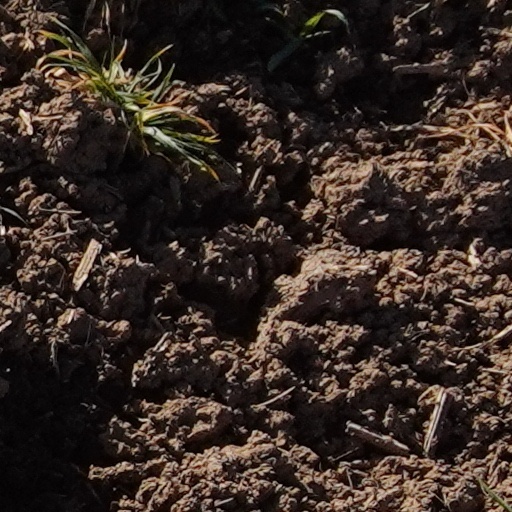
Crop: wheat